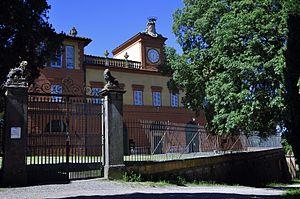
La Villa de Mondeggi est une villa située au sud de Florence, à l'intersection des territoires des communes de Bagno a Ripoli, Impruneta et Greve in Chianti. Depuis 2014, les terres de la villa sont partiellement occupées par un collectif qui en revendique la gestion, dans un approche inspirée des communs.